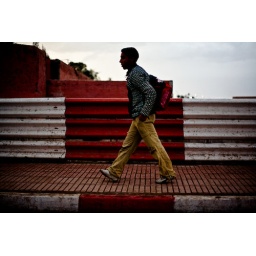
taken from car window whilst driving over bridge.